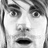
Emotion: surprise